Velsheda

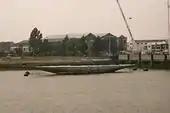
"Velsheda" in 1996

"Velsheda" was rescued from her Hamble mud berth in 1984 by Terry Brabant, who economically refitted her for charter work with a new steel mast and limited interior. Work was carried out by a traditional boat builder Christopher Peterson and a big team of workers. Still without an engine she sailed regularly along the UK south coast on charter work and occasionally ventured to the Mediterranean and Caribbean. She had a chequered career: whilst on charter during the early 1990s "Velsheda" visited the UK east coast where she found herself on the beach on a falling tide; fortunately she was recovered safely.